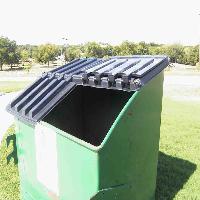
Weather: sun or clear